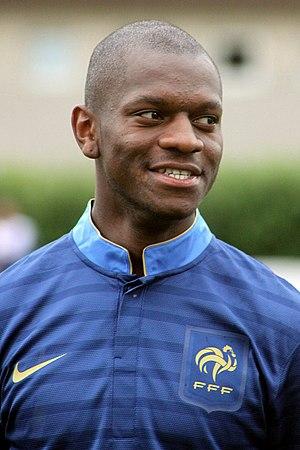
Jordan Ikoko, né le 3 février 1994 à Montereau-Fault-Yonne, est un footballeur international congolais qui évolue au poste de défenseur au Ludogorets Razgrad.